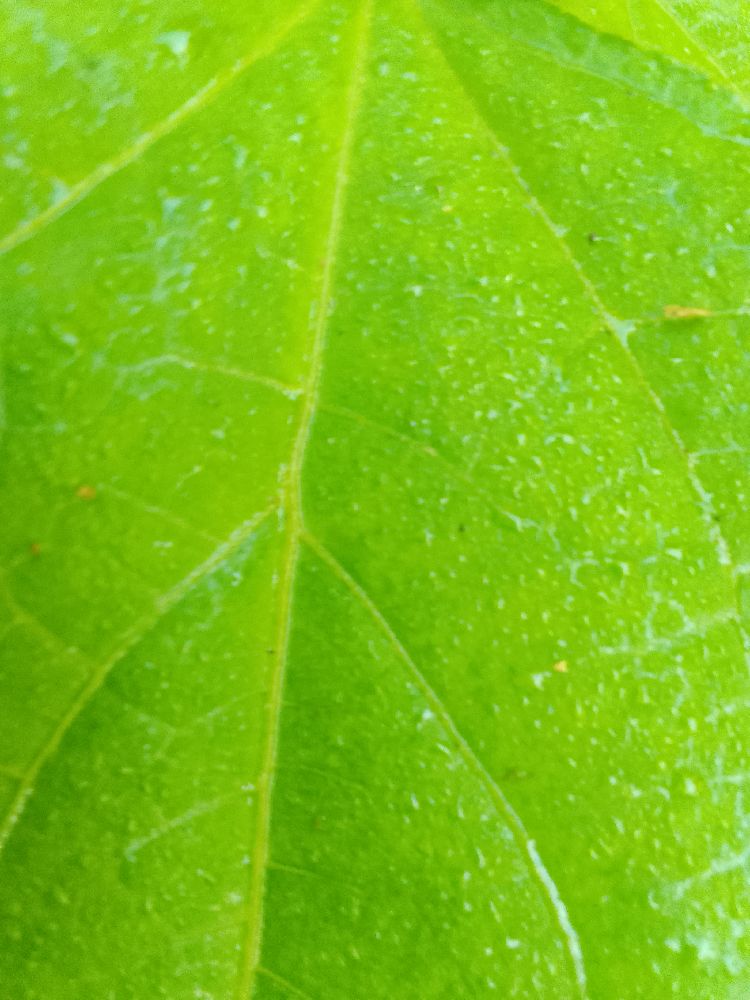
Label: healthy